Allemande sauce

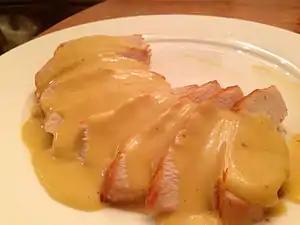
Chicken with allemande sauce

Allemande sauce or sauce parisienne is a sauce in French cuisine based on a light-colored velouté sauce (typically veal; chicken and shellfish veloutés can also be used), but thickened with egg yolks and heavy cream, and seasoned with lemon juice. Allemande was one of the five mother sauces of classic French cuisine as defined by Antoine Carême in "The Art of French Cooking in the 19th Century."